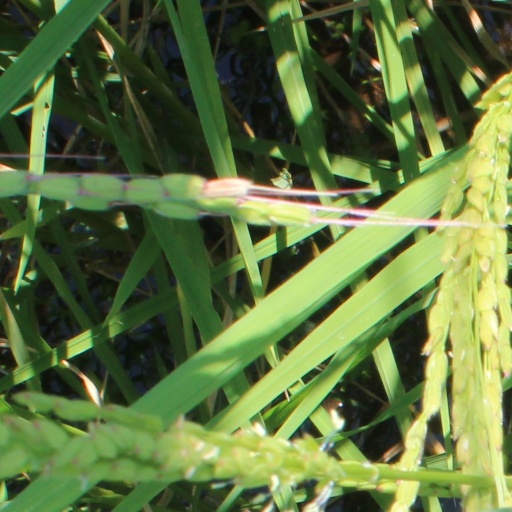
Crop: rice